Robert Nanteuil

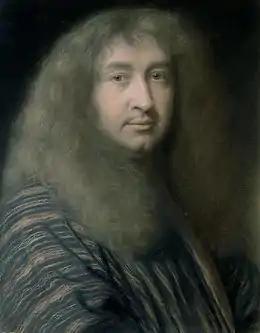
Self-portrait

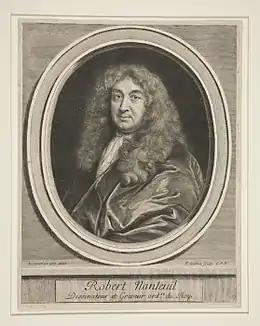
"Portrait of Robert Nanteuil", by Gerard Edelinck

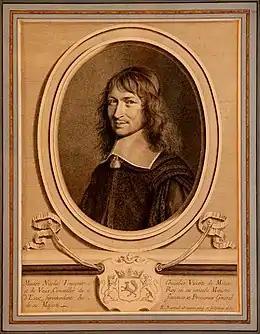
"Portrait of Nicolas Fouquet"

Robert Nanteuil (1623 – 9 December 1678) was a French portrait artist: engraver, draughtsman and pastellist to the court of Louis XIV.